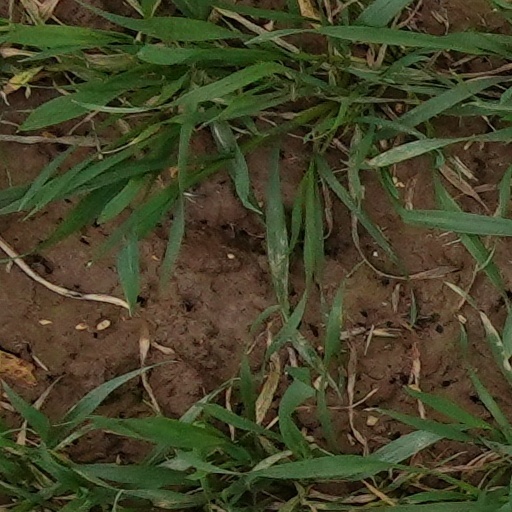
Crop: wheat